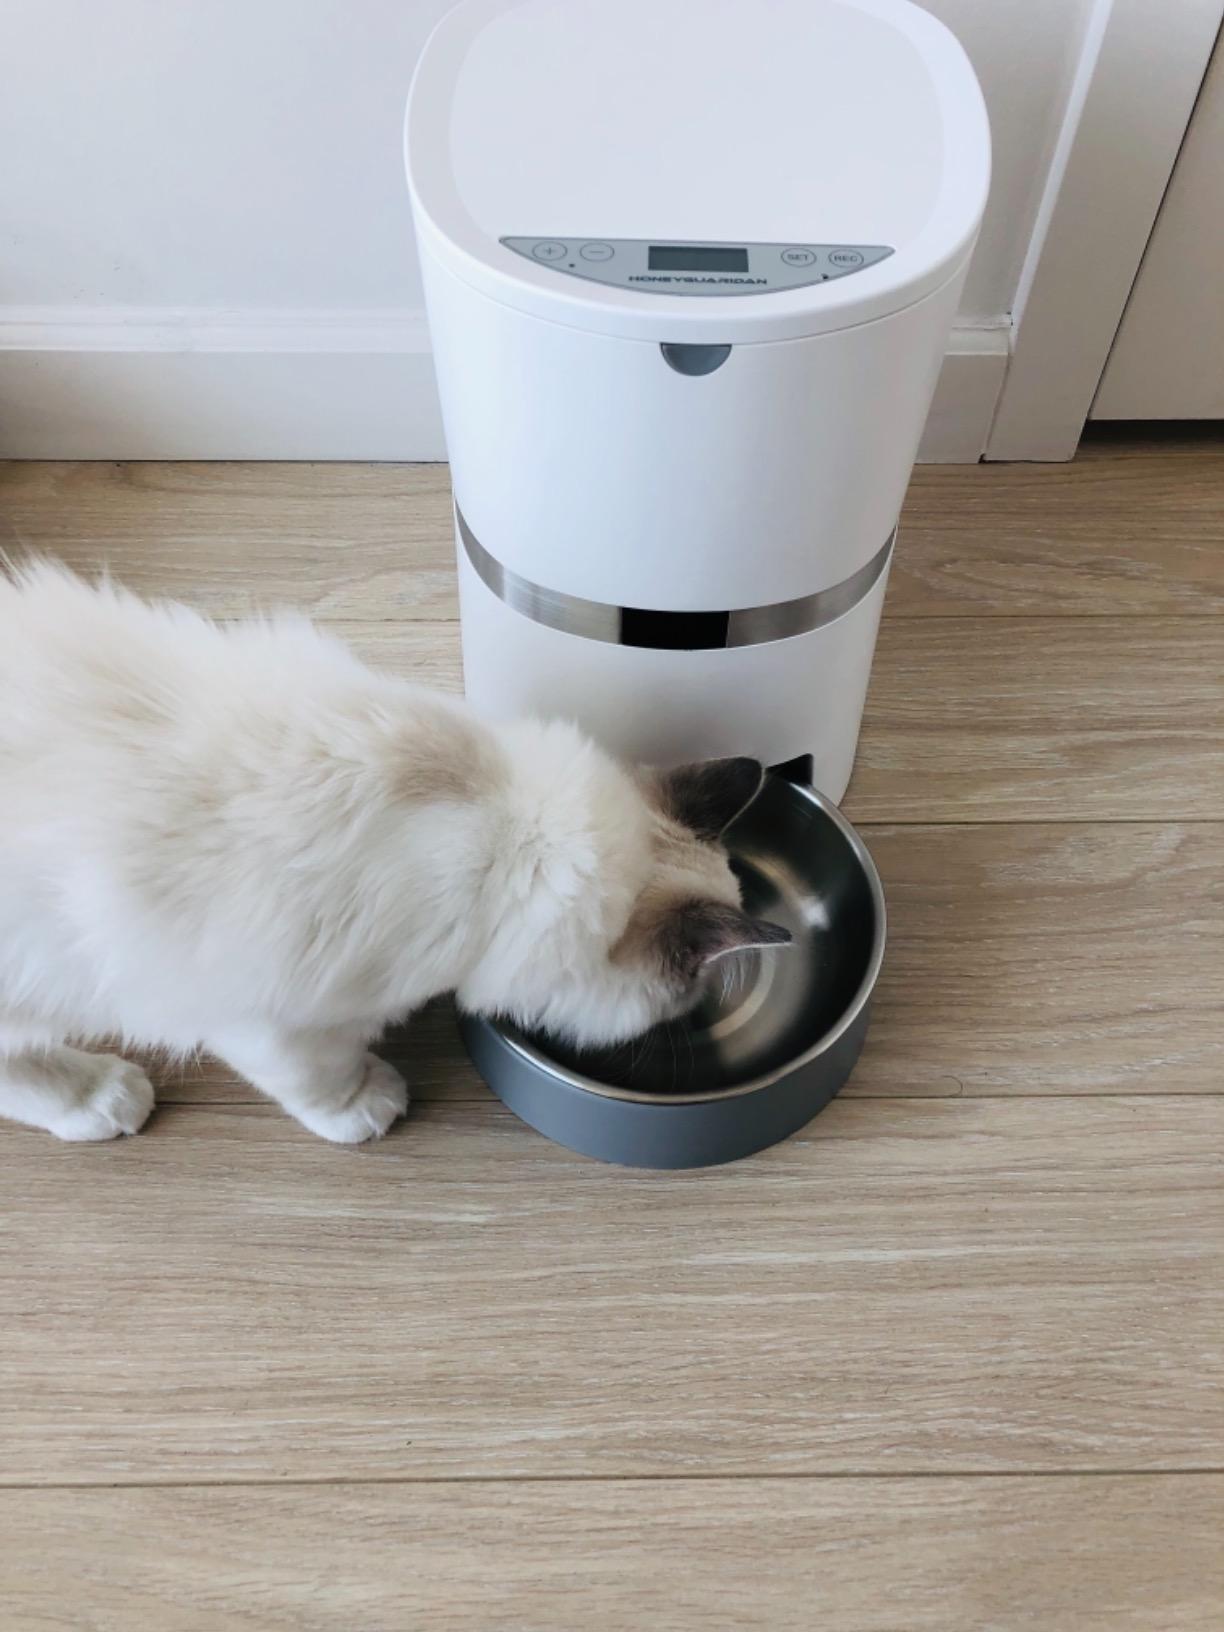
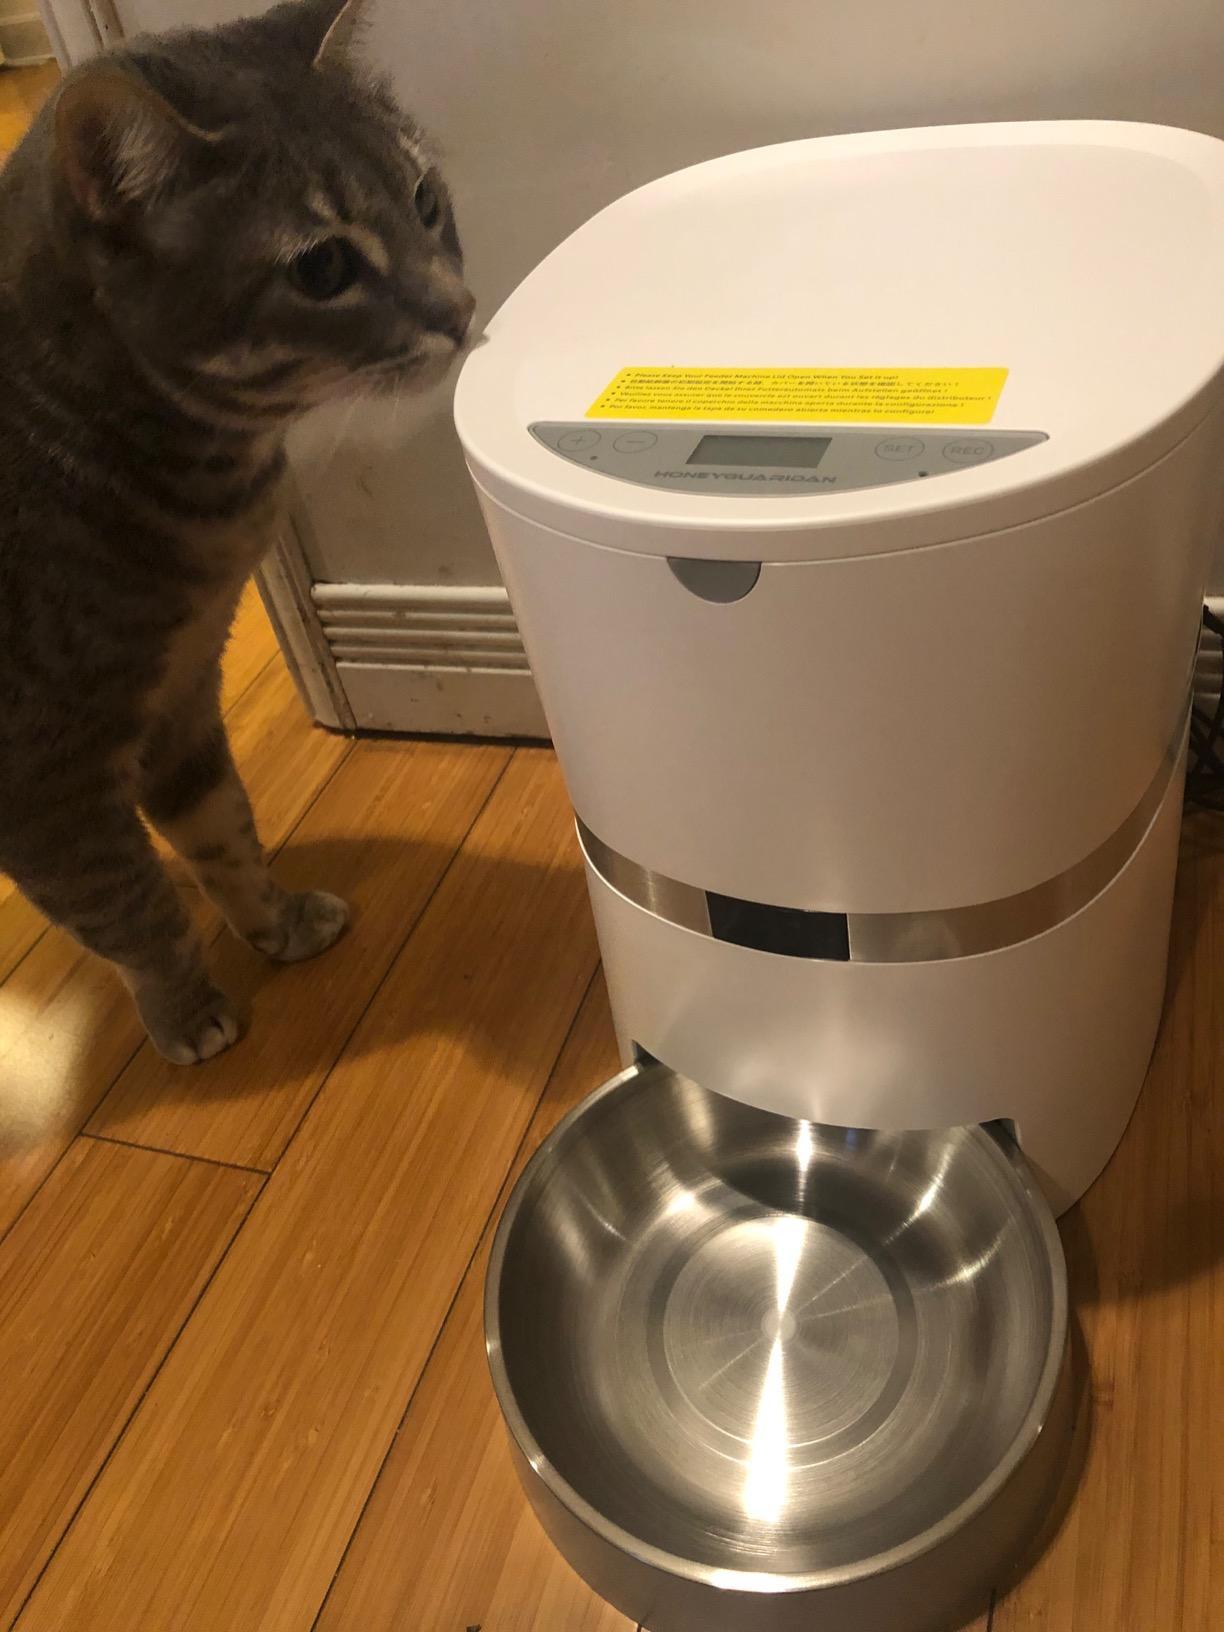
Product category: items_feeder
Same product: yes